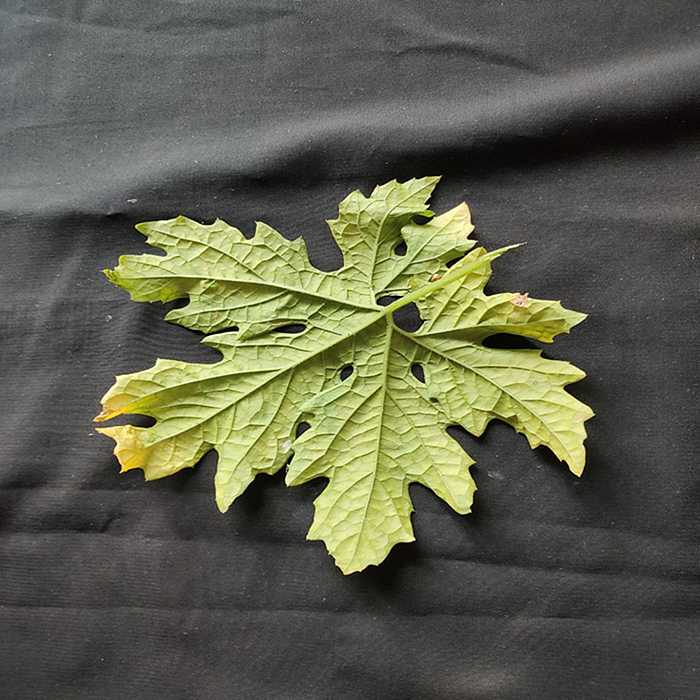
Plant: Bitter Gourd
Label: Mosaic virus